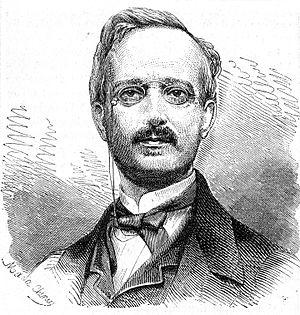
Urbano Rattazzi, surnommé Urbanino, de son nom complet Urbano Pio Francesco Rattazzi, né le 30 juin 1808 à Alexandrie, alors en département de Marengo, mort le 5 juin 1873 à Frosinone, est un homme d'État du royaume de Sardaigne, appartenant à la gauche modérée de tendance anticléricale. Il est aussi un important artisan de l'unité italienne, et l'un des acteurs du Risorgimento, avec Giuseppe Mazzini, Giuseppe Garibaldi, Camillo Cavour et Victor-Emmanuel II de Savoie.